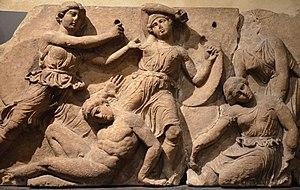
Le Relief des Amazones est un fragment sculpté conservée au musée Saint-Raymond, trouvé dans la Garonne à Toulouse et datant probablement du Haut-Empire.